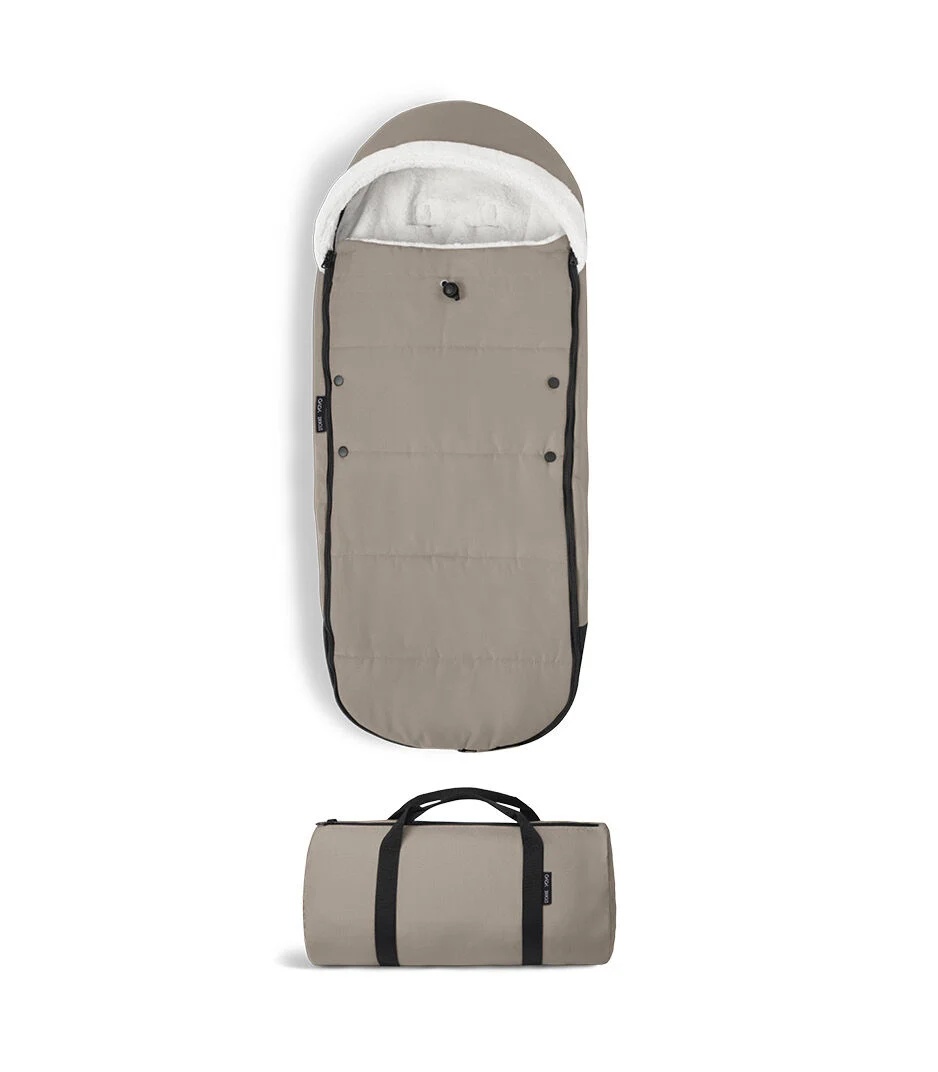
Stokke YOYO Footmuff - Taupe
Brand: BABYZEN
Thanks to its sherpa lining, the Stokke YOYO footmuff in Taupe offers optimal protection. In very cold weather, the fleece hood with drawstring keeps your baby even warmer. To adapt to all seasons, the hood is reversible and the upper part of the footmuff is fully detachable. What's Included: Carrying bag Footmuff Features: Offers optimal protection The hood is reversible and the upper part of the footmuff is fully detachable Compatible with YOYO² frame and YOYO 6+ color pack 6 fixture points ensure perfect placement, especially when folding and unfolding the stroller Includes a small reusable bag Can be machine-washed at 30°C Easy-to-wash fabric with interior and exterior anti-dirt protection Exists in 9 colors Specifications: Dimensions (cm/in): 18.5 x 89 x 5 / 7.3 x 35 x 2 Weight (kg/lbs): 0.83 / 1.8 Suitable for age: Birth to 4 years
Category: Baby & Toddler > Baby Transport Accessories > Baby Stroller Accessories > Stroller Footmuffs